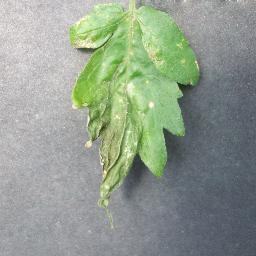
Label: Tomato___Late_blight